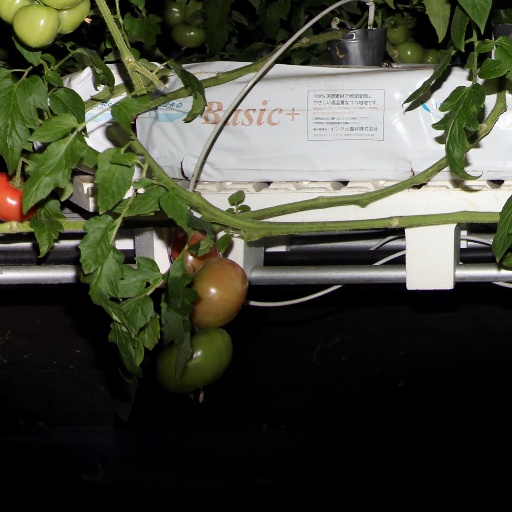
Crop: tomato